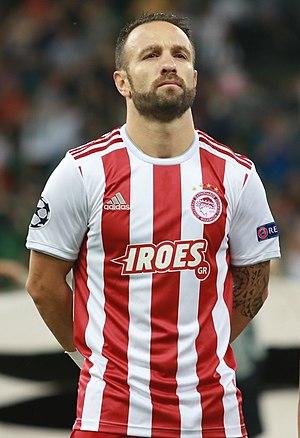
Mathieu Valbuena, né le 28 septembre 1984 à Bruges dans la banlieue de Bordeaux, est un footballeur international français qui évolue au poste de milieu de terrain à l'Olympiakos.